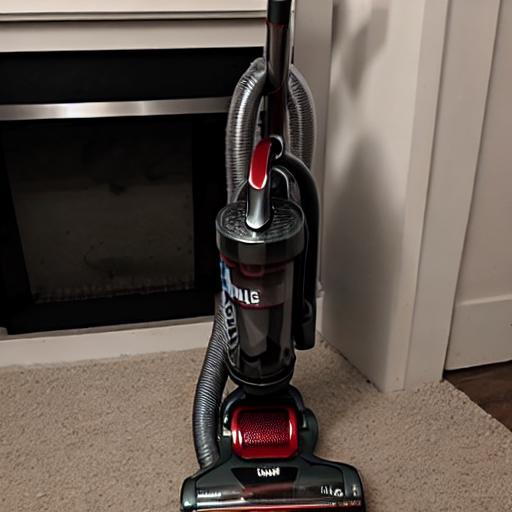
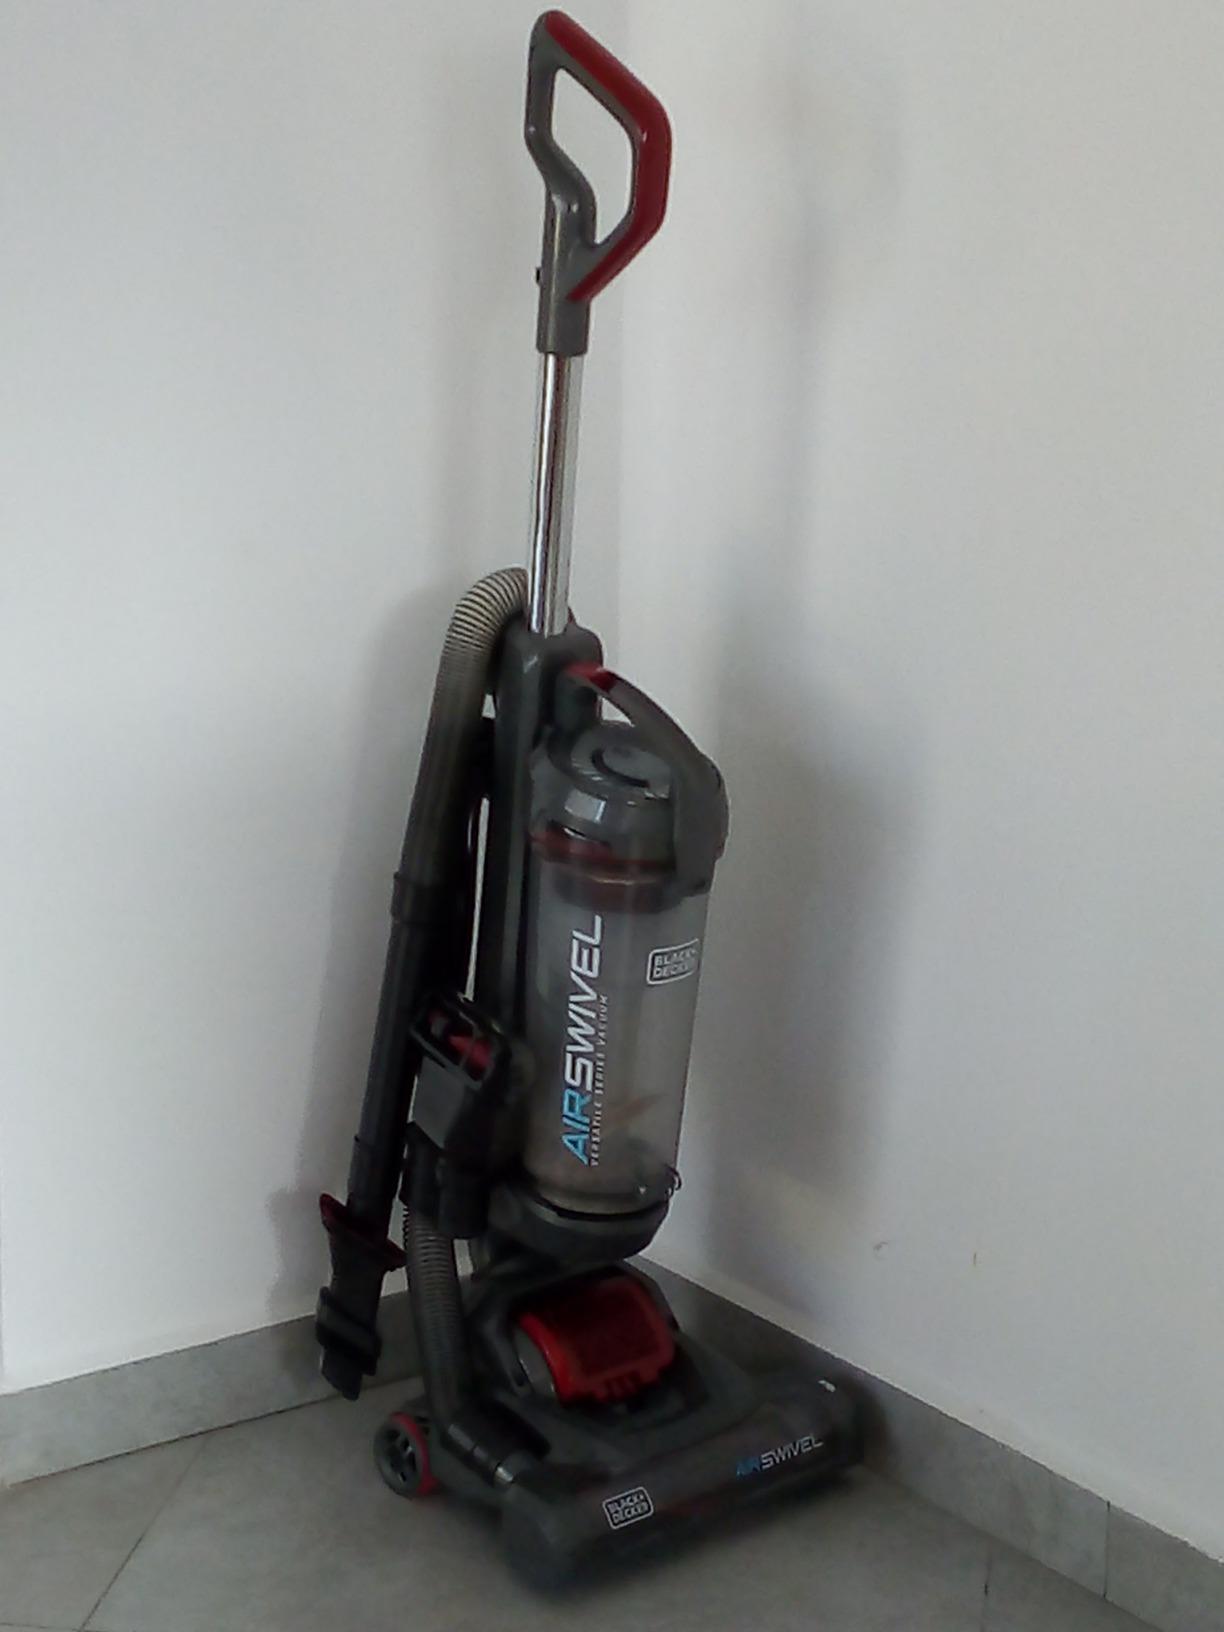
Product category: items_vacuum
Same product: no